Sor Mañón

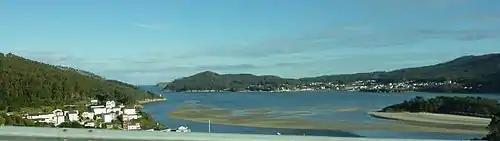
Ria do Barqueiro and river Sor Mañón

The Sor River or "Sor Mañón" flows between the provinces of A Coruña and Lugo, in the autonomous community of Galicia, Spain. It is long.